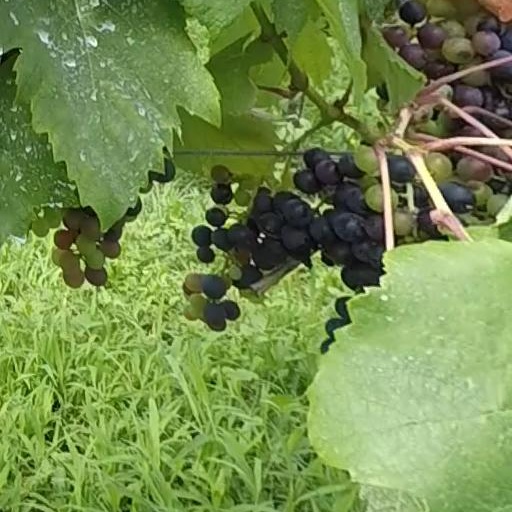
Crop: grape